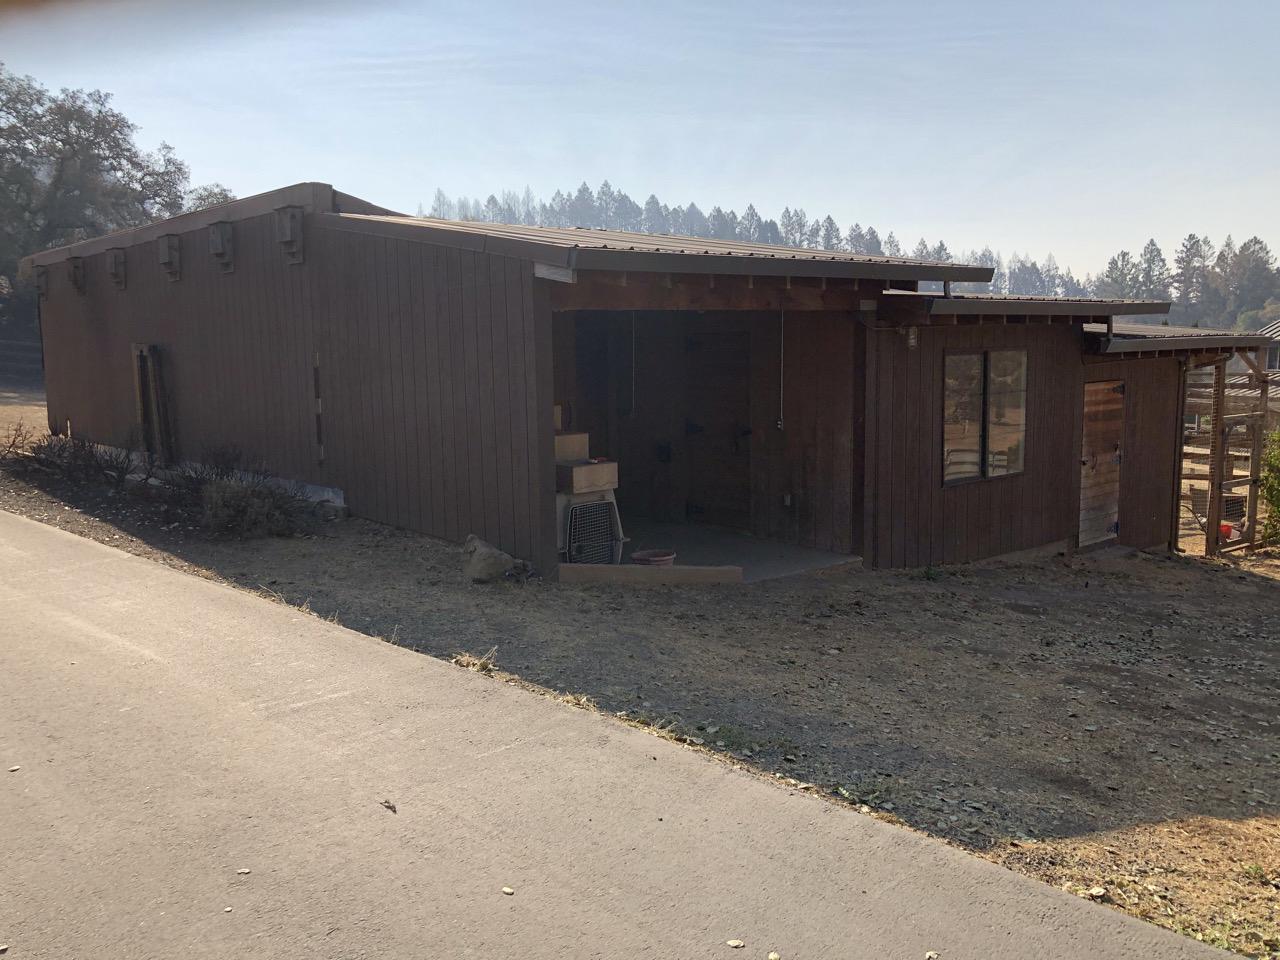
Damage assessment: affected